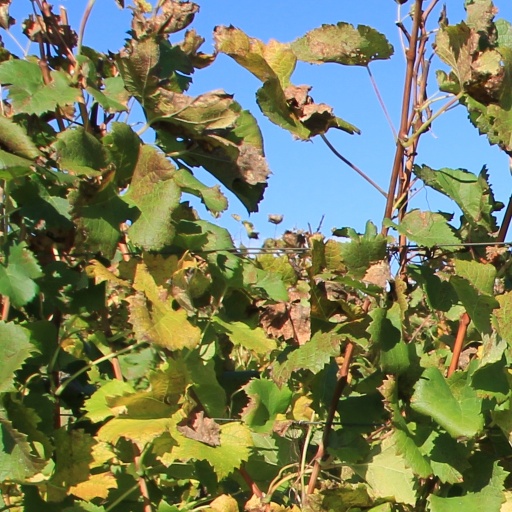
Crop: grape